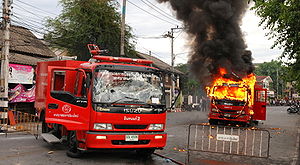
Thailands historie / Demokratisk periode med politiske konflikter 2008-14
Thailands historie adskiller sig fra andre lande i Sydøstasien ved, at landet aldrig har været koloniseret. Bortset fra korte perioder af underkastelse over for nabolandet Burma, og den japanske besættelse under 2. verdenskrig, har Thailand været selvstændigt siden 1200-tallet.